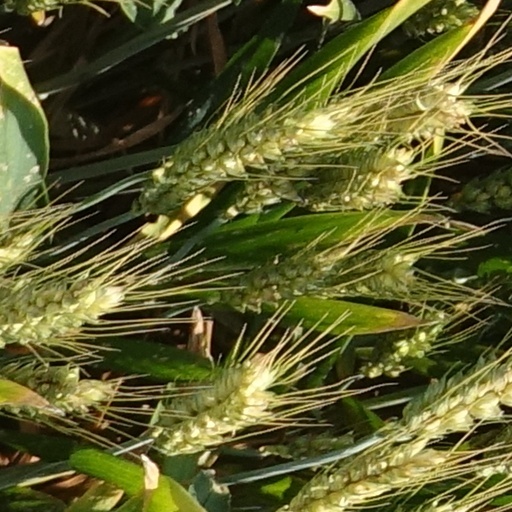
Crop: wheat